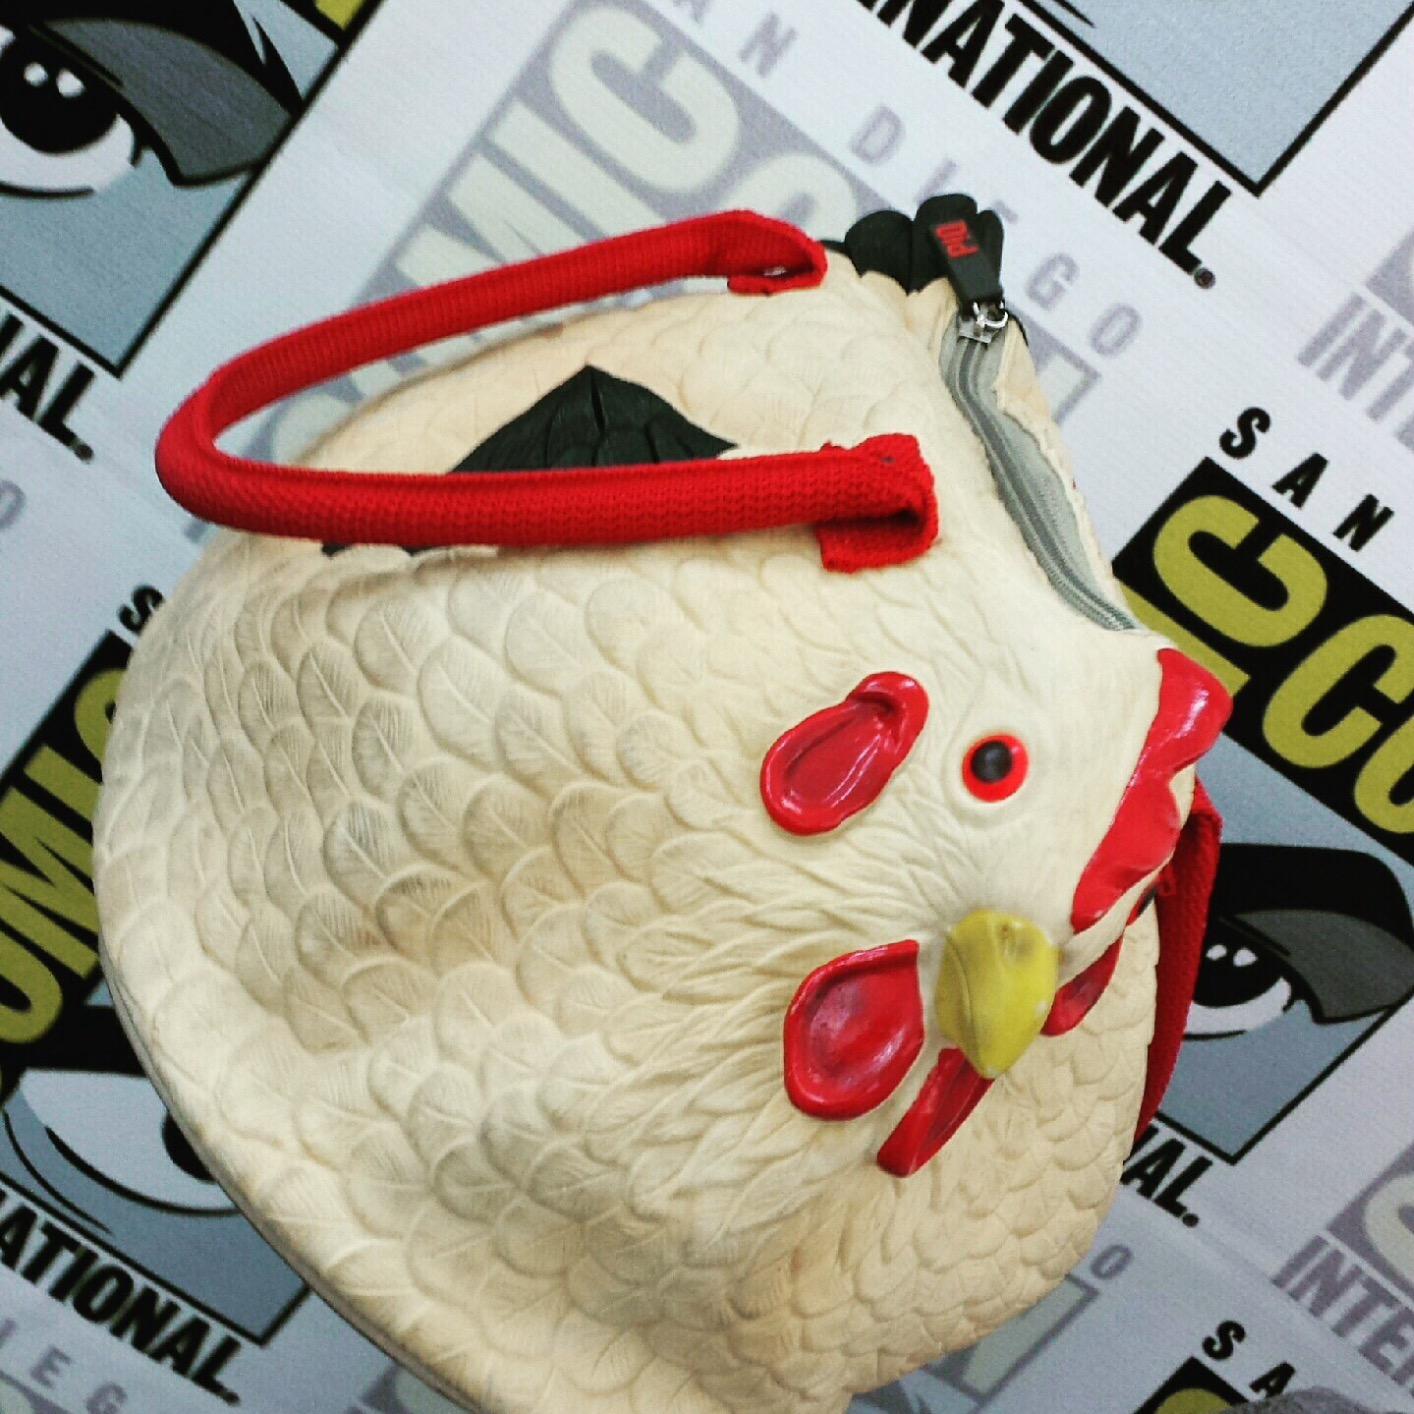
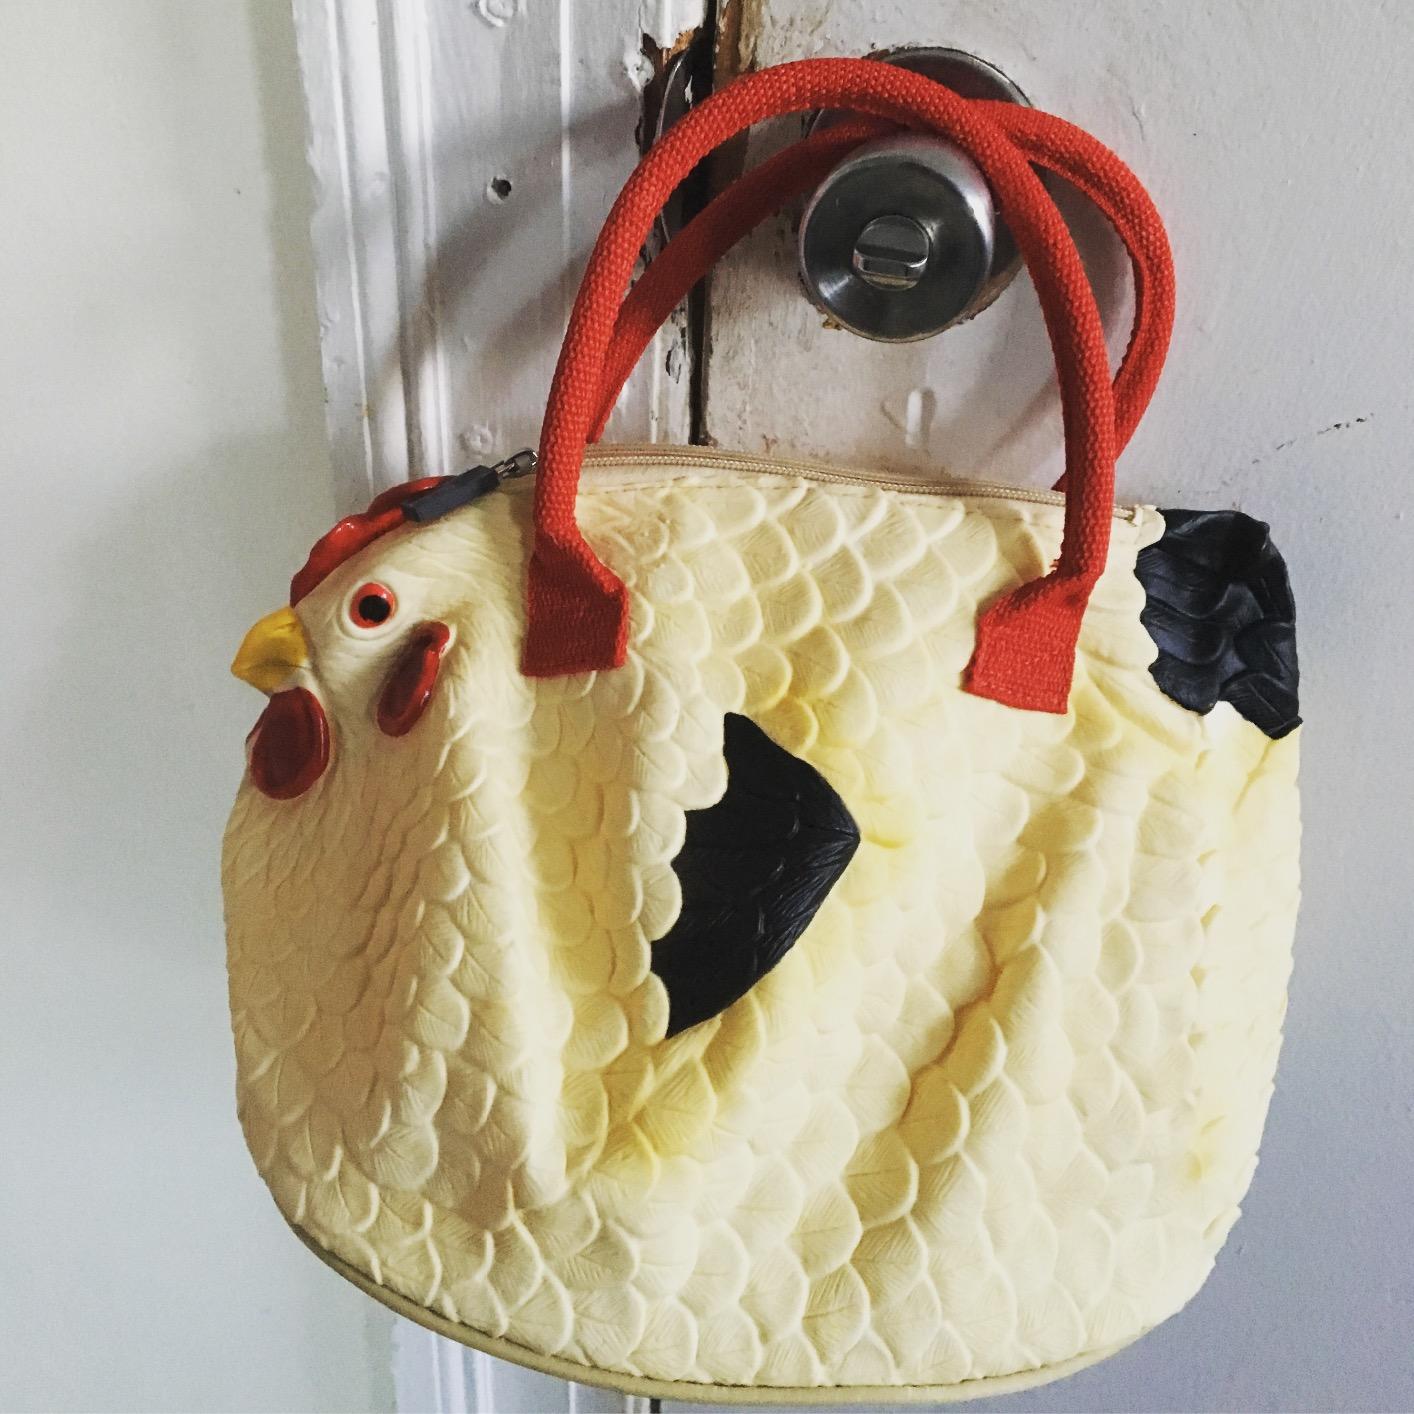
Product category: accessories_handbag
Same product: yes